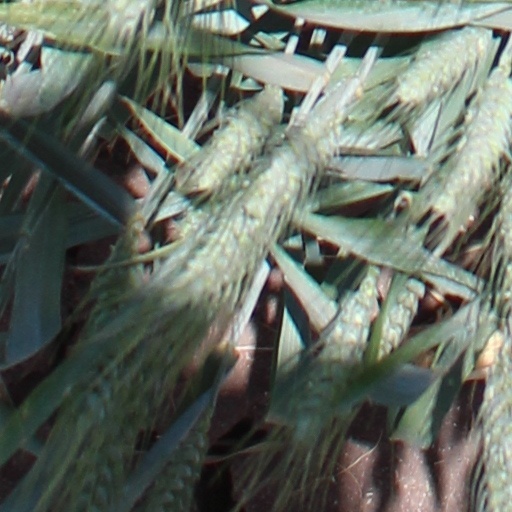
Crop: wheat